Shirpala shelter

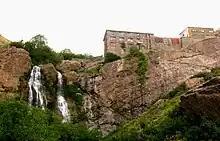
Shirpalā Shelter and Abshar Dogholu (Twin Falls)

Shirpala shelter is a mountain shelter positioned in Alborz mountains, north of metropolitan Tehran, Iran.